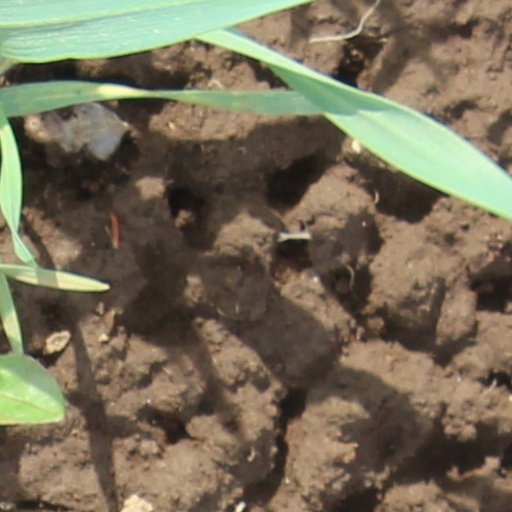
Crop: wheat